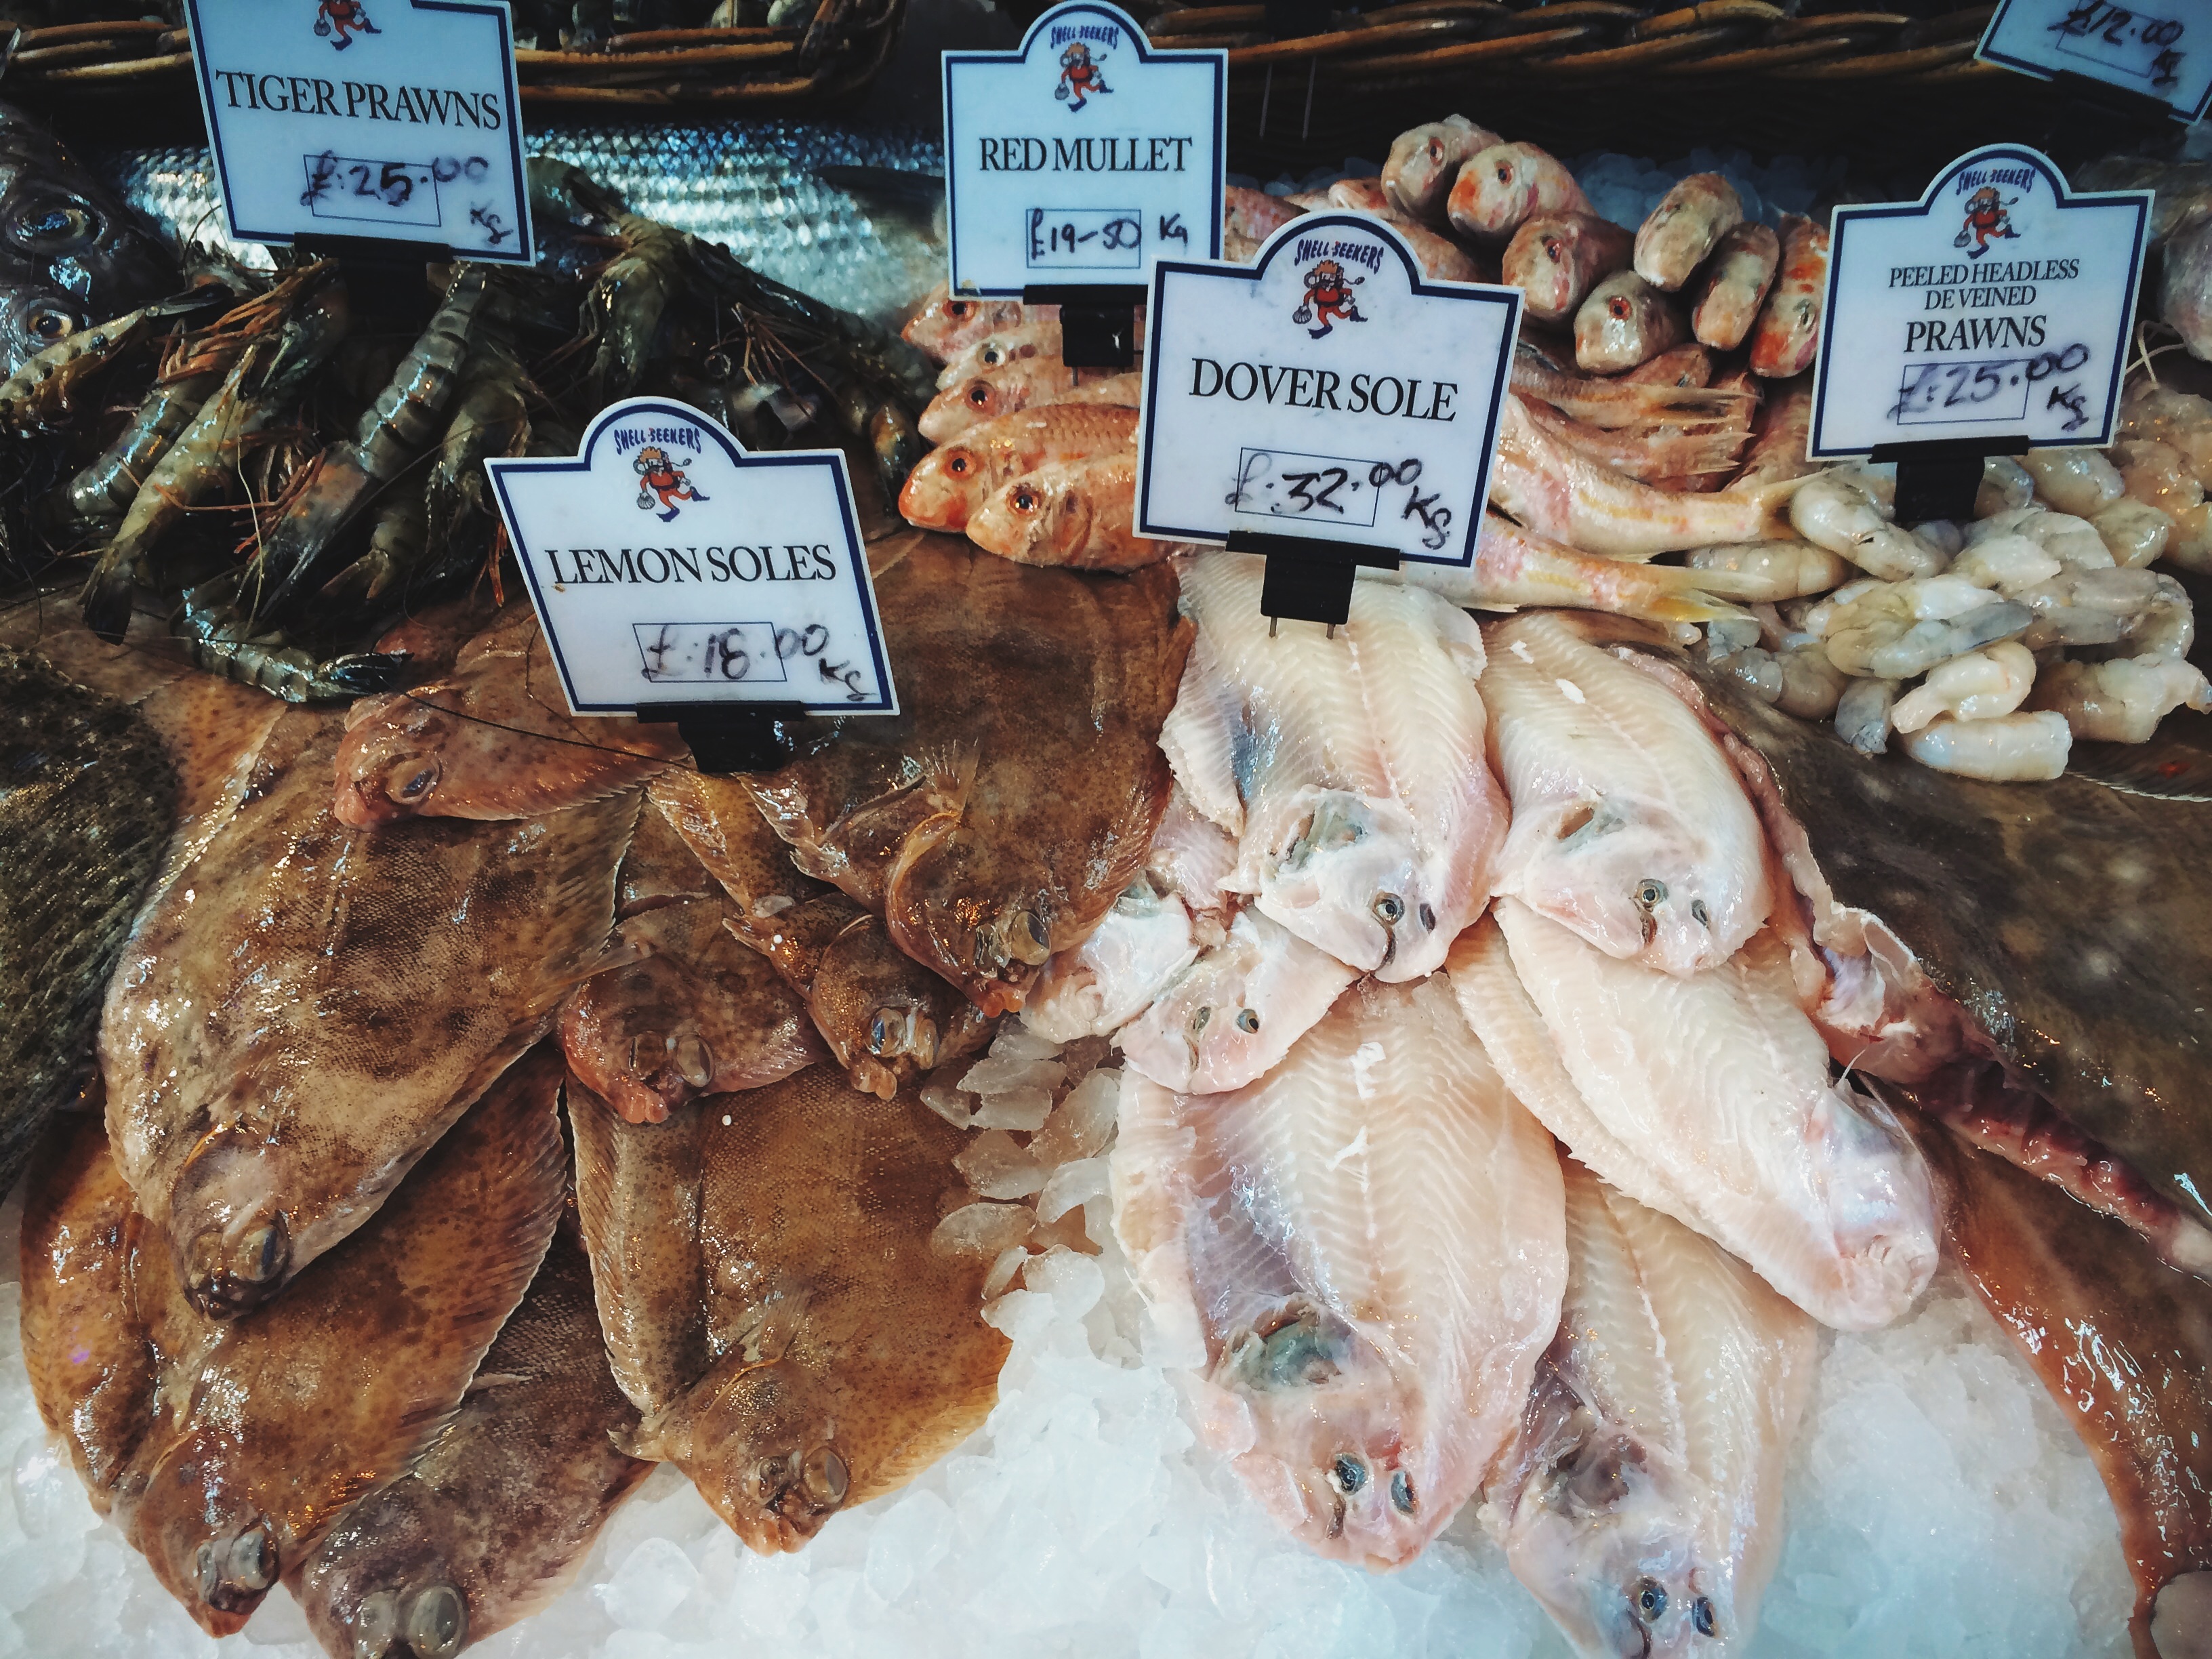
sea, dish, food, ingredient, natural, seafood, fresh, market, fish, healthy, meat, cuisine, shellfish, invertebrate, freshness, shrimp, dinner, organic, prawn, animal source foods